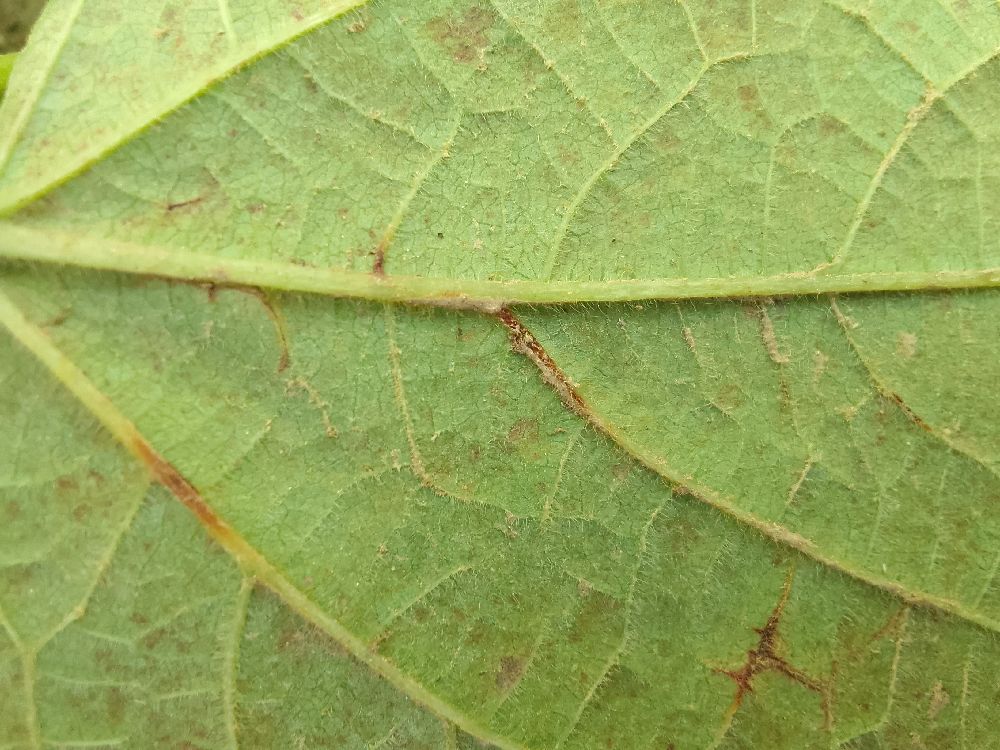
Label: anthracnose